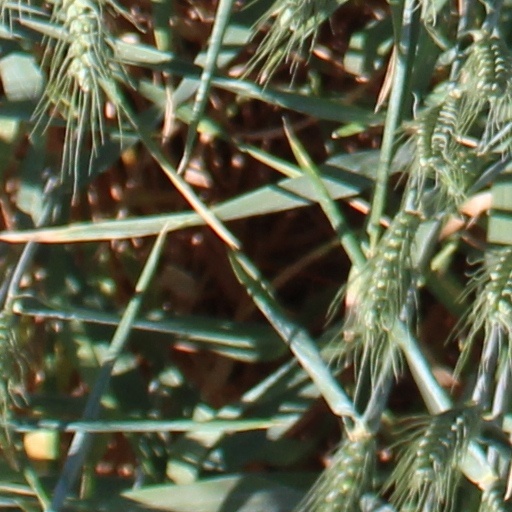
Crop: wheat